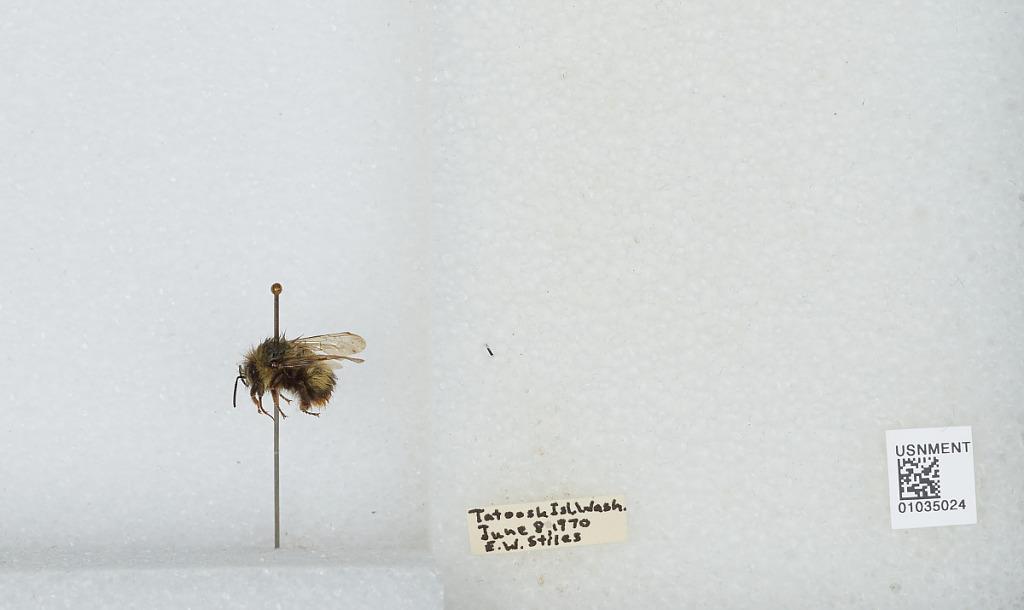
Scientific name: Bombus (Pyrobombus) mixtus Cresson
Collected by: E. Stiles
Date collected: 1970-6-8
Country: United States
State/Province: Washington
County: Clallam
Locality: Tatoosh Island
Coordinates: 48.3919, -124.736